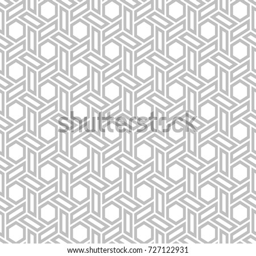
repeating geometric tiles with hexagonal , lines .